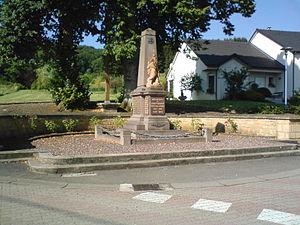
Le monument aux morts
Gorcy est une commune française située dans le département de Meurthe-et-Moselle, en région Grand Est.